Shelley Moore Capito

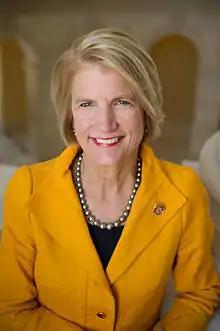
Capito congressional photo 2013

Capito was mentioned as a possible challenger to Senator Robert Byrd in 2006, but opted to run for reelection to the House. She was reelected to a fourth term, defeating West Virginia Department of Environmental Protection Secretary Mike Callaghan, 57%–43%.